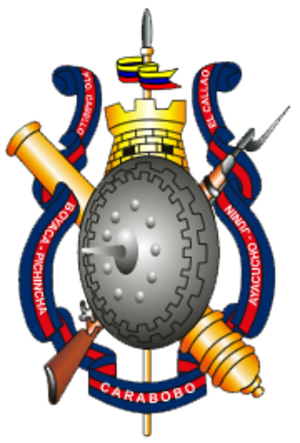
L'Armée Nationale de la République bolivarienne du Venezuela est l'armée de terre des forces armées vénézuéliennes.